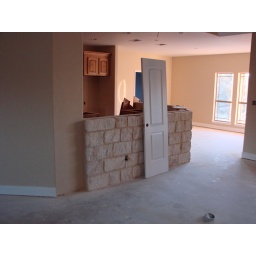
Stone around kitchen half wall